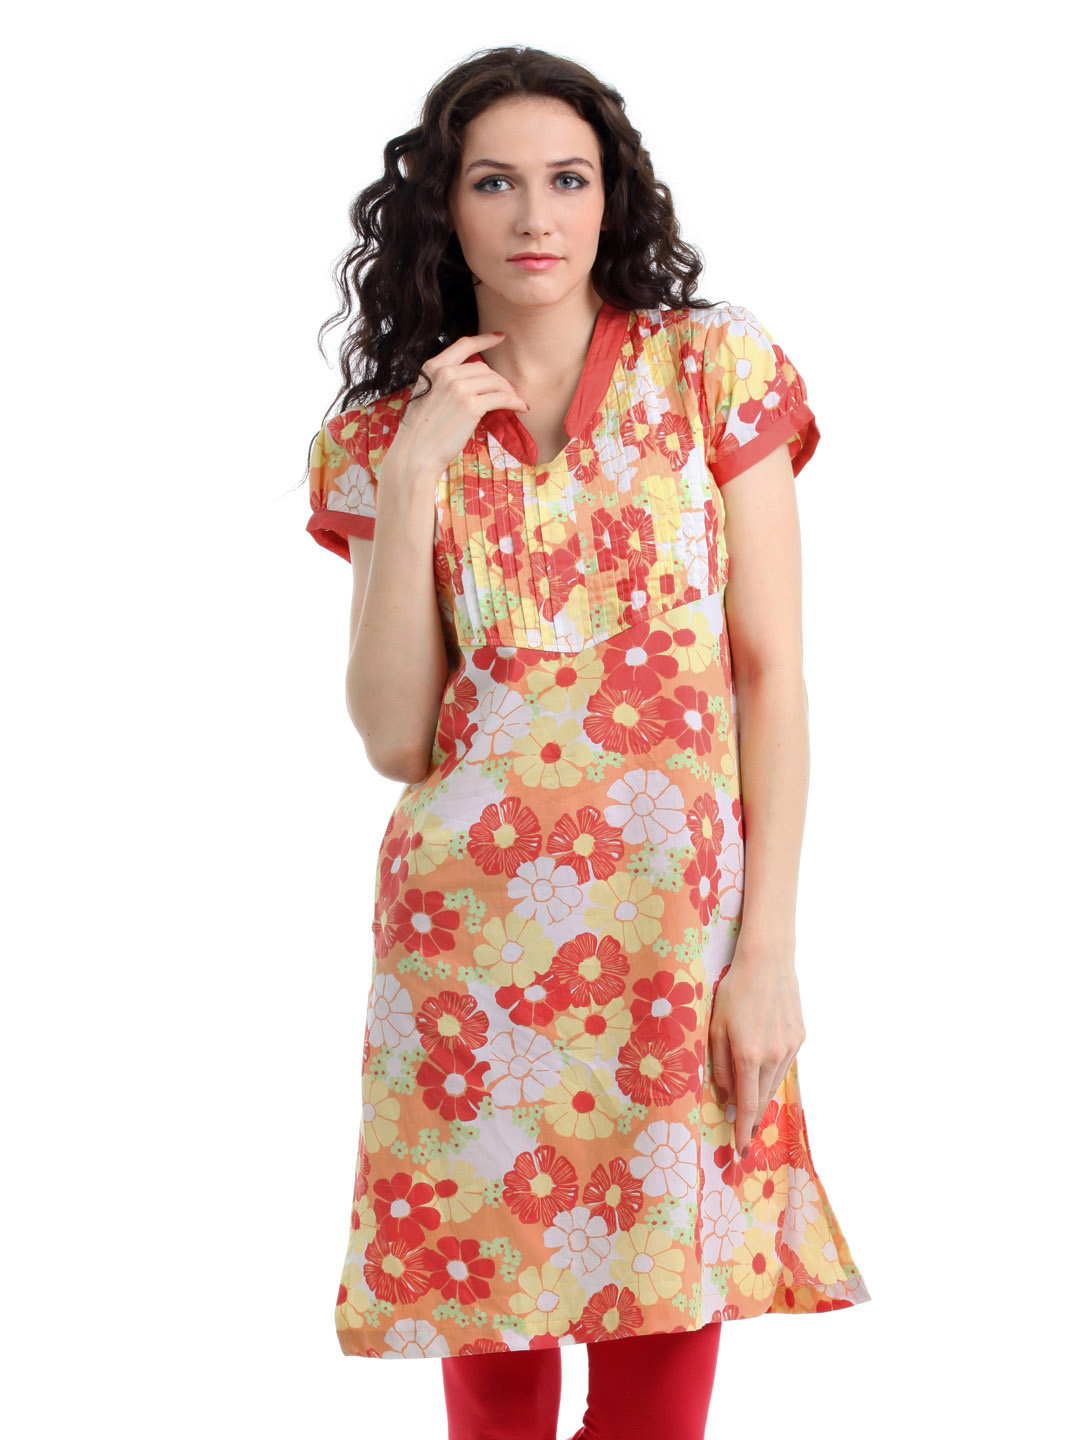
Myntra Women Orange Printed Kurta
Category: Apparel / Topwear / Kurtas
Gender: Women
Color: White
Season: Summer 2012
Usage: Ethnic